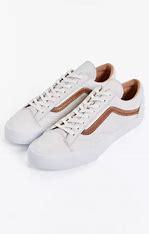
Brand: Vans
Model: Style 36